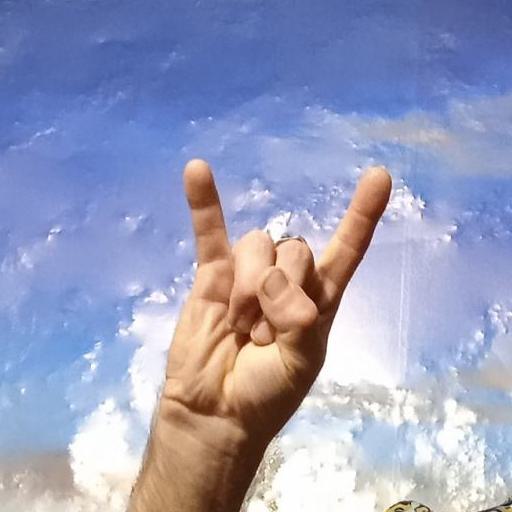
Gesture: rock